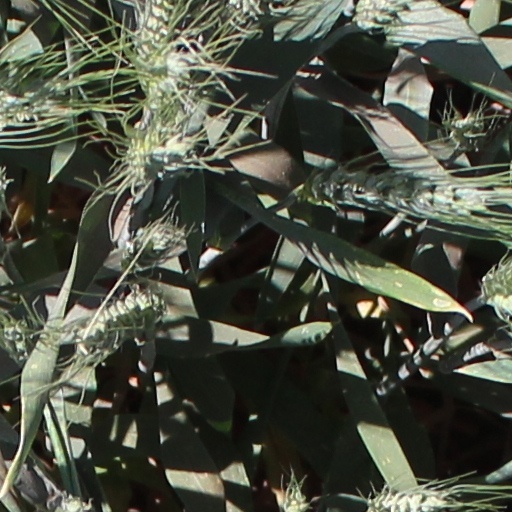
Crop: wheat